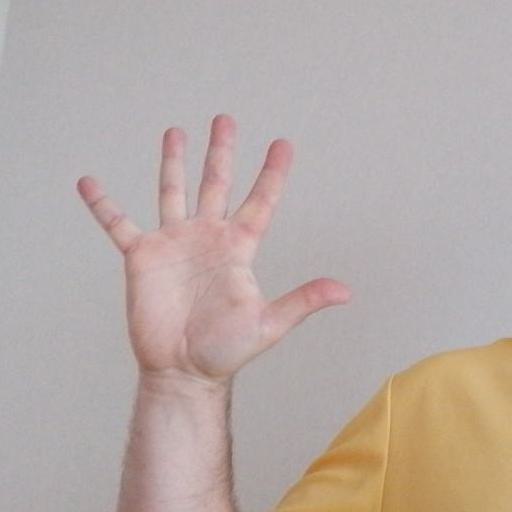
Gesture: palm